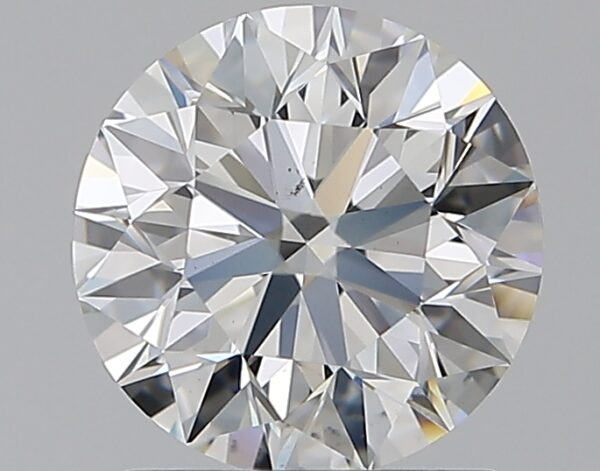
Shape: round
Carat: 1.2
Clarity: VS2
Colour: G
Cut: EX
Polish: EX
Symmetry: EX
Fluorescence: N
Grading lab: GIA
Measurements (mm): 6.71 x 6.74 x 4.26